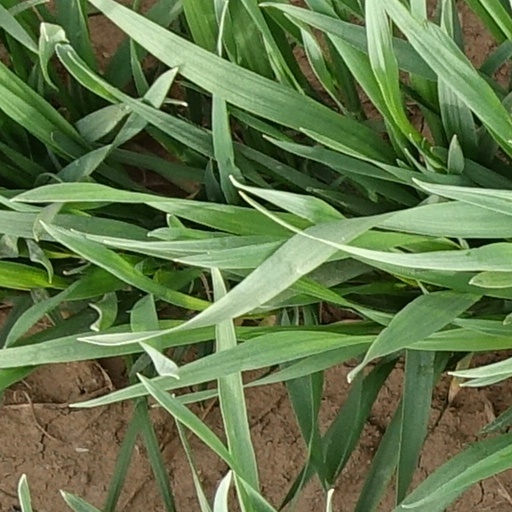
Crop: wheat